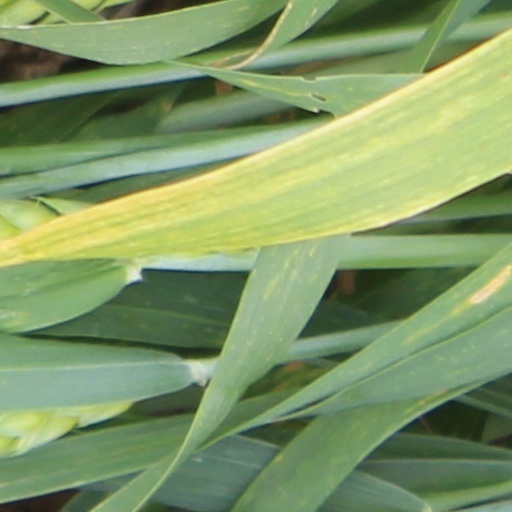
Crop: wheat